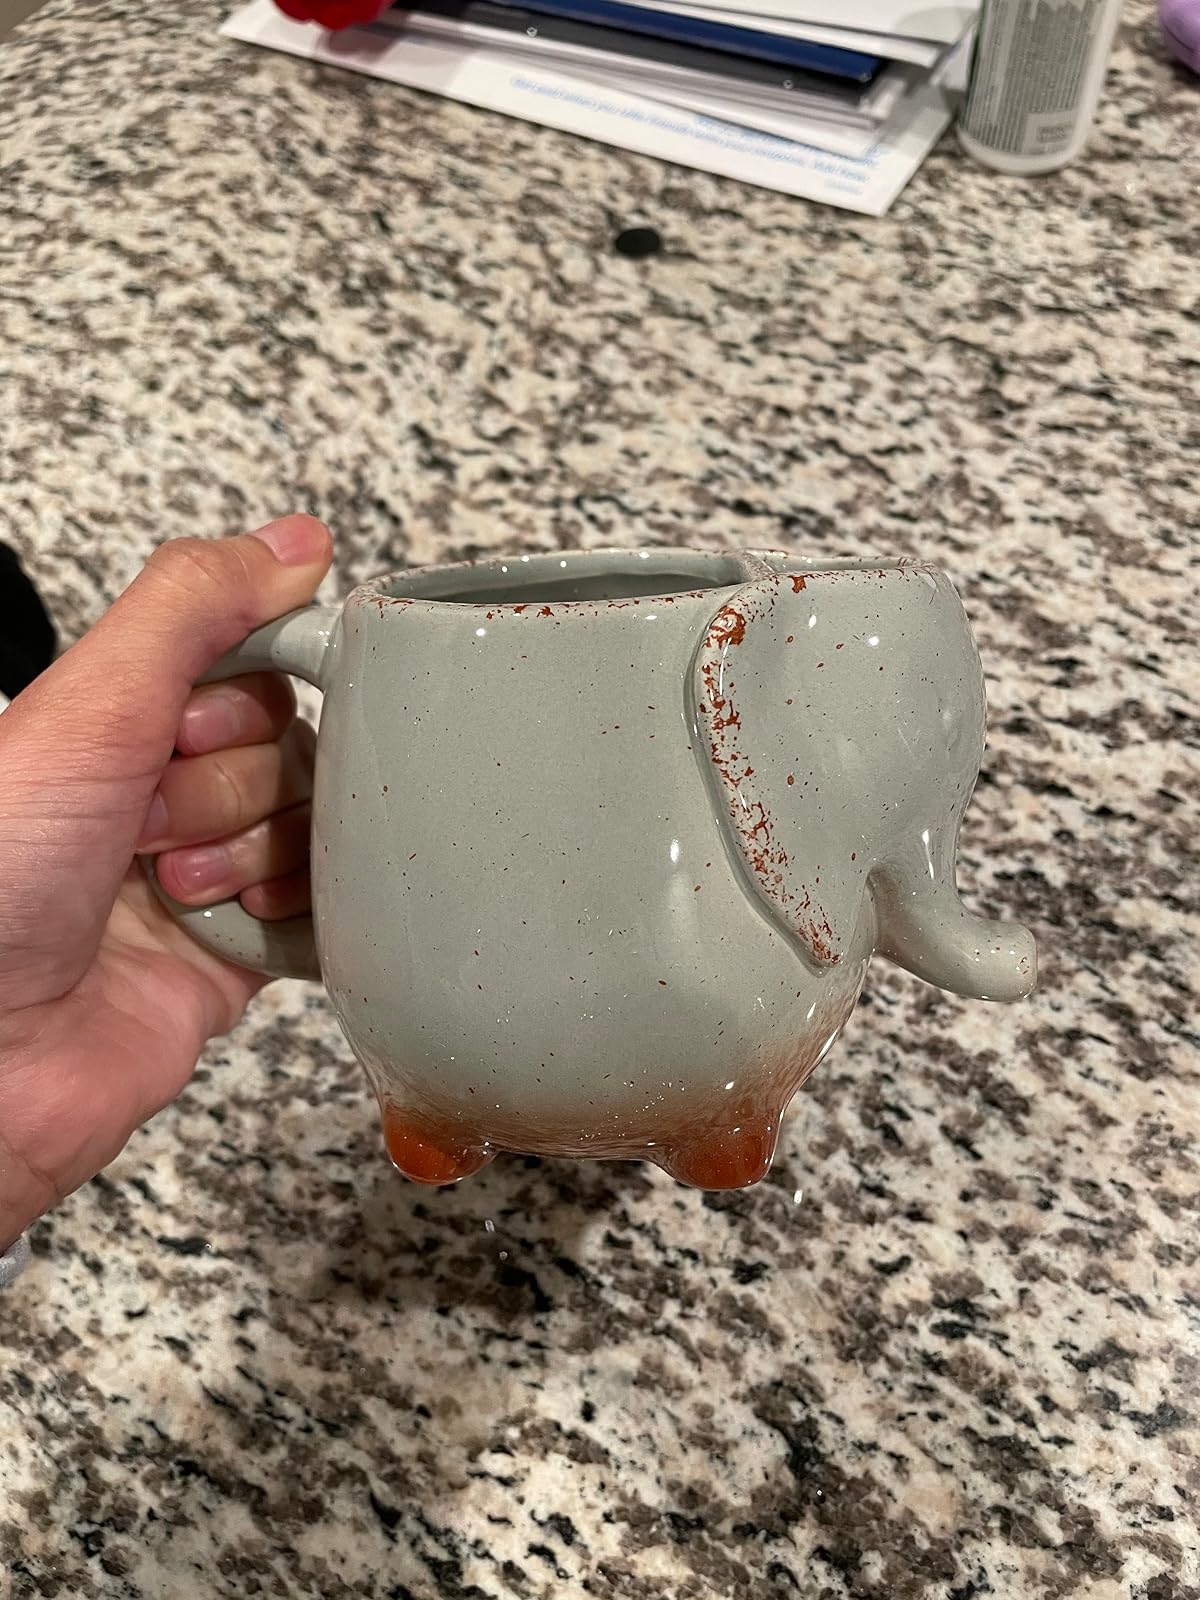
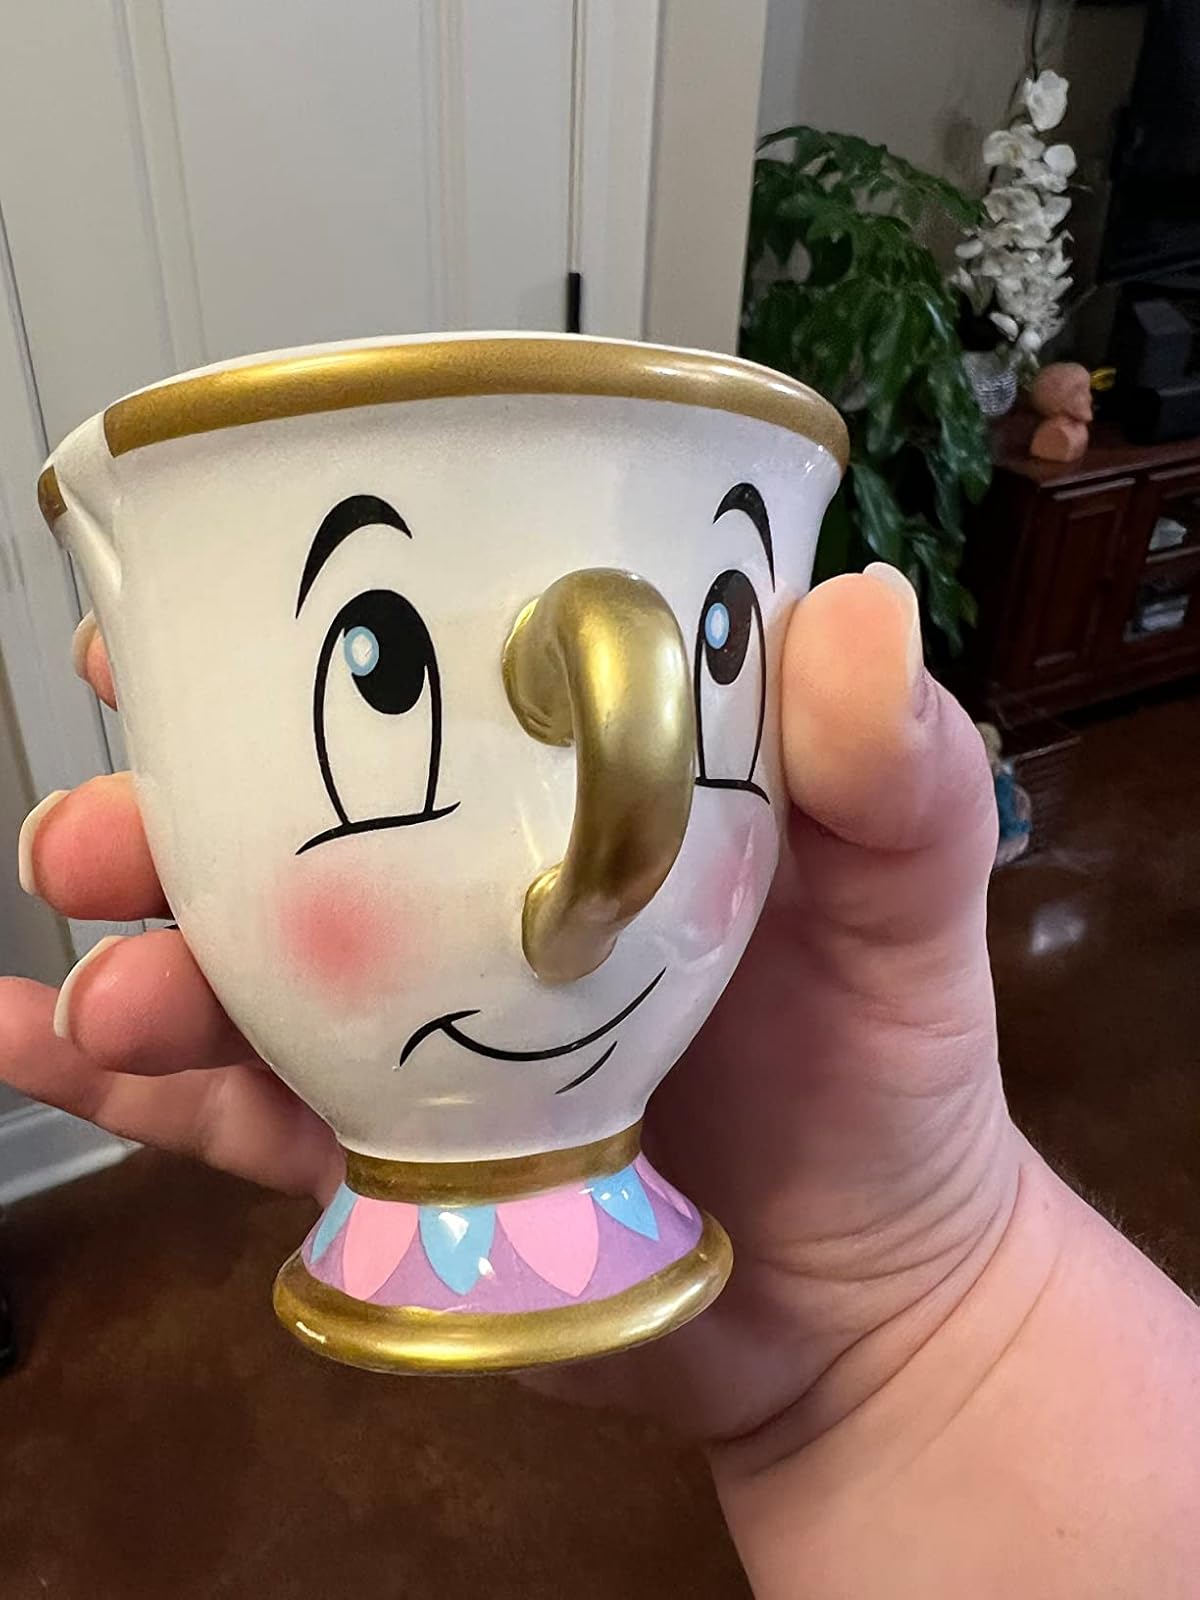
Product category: items_mug
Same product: no